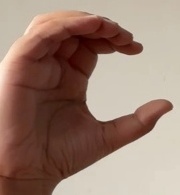
ASL sign: C